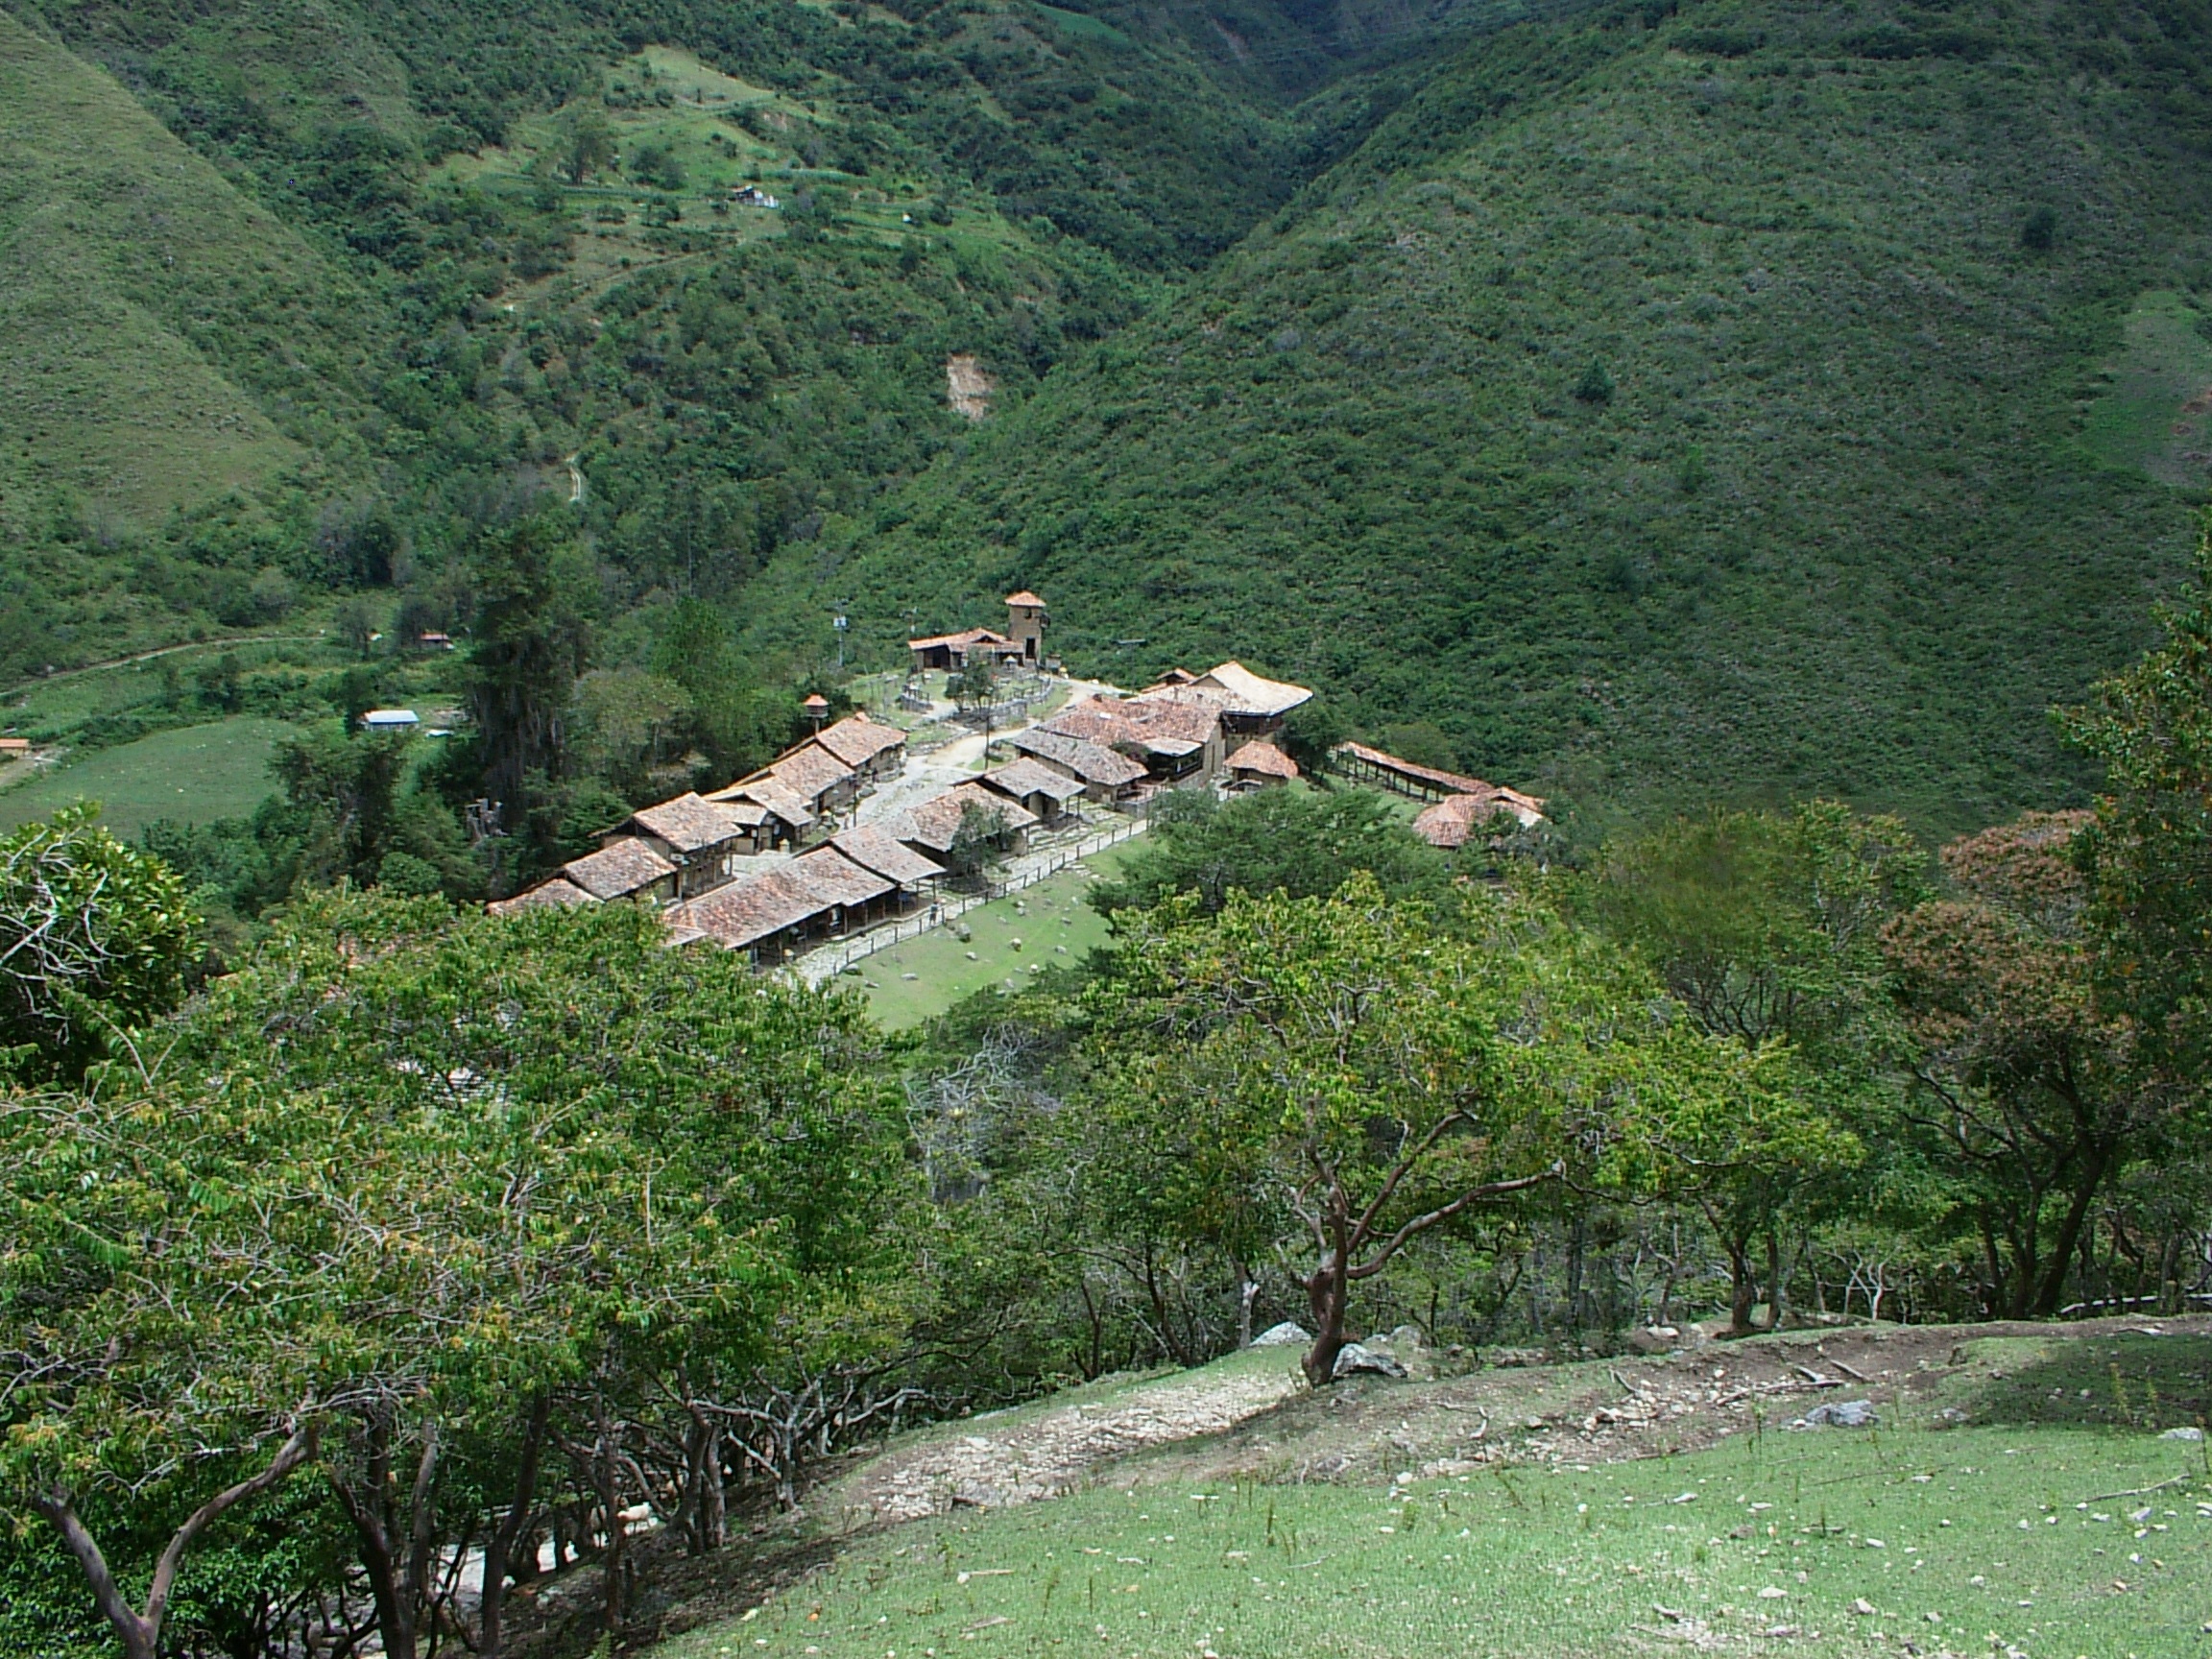
nature, forest, walking, mountain, hill, adventure, valley, mountain range, village, garden, ridge, vegetation, plateau, paisaje, campo, montana, rural area, mountainous landforms, geological phenomenon, vegetaci n